Isabel Roberts

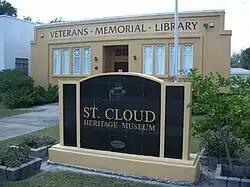
Veterans Memorial Library

Additional residential and commercial structures by Ryan and Roberts continue to be identified as current owners become more aware of the significance of the contributions these women made to the field of architecture.